Charles Lee Tilden

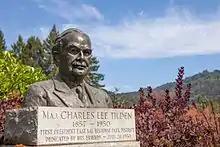
Bust of Charles Lee Tilden outside the Brazilian Room in Tilden Park

Charles Lee Tilden (July 17, 1857 – November 12, 1950) was an attorney and businessman in the San Francisco Bay Area who served on the first Board of Directors of the East Bay Regional Park District. One of the first three parks in the District was named for him: Tilden Regional Park.